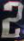
Number: 2